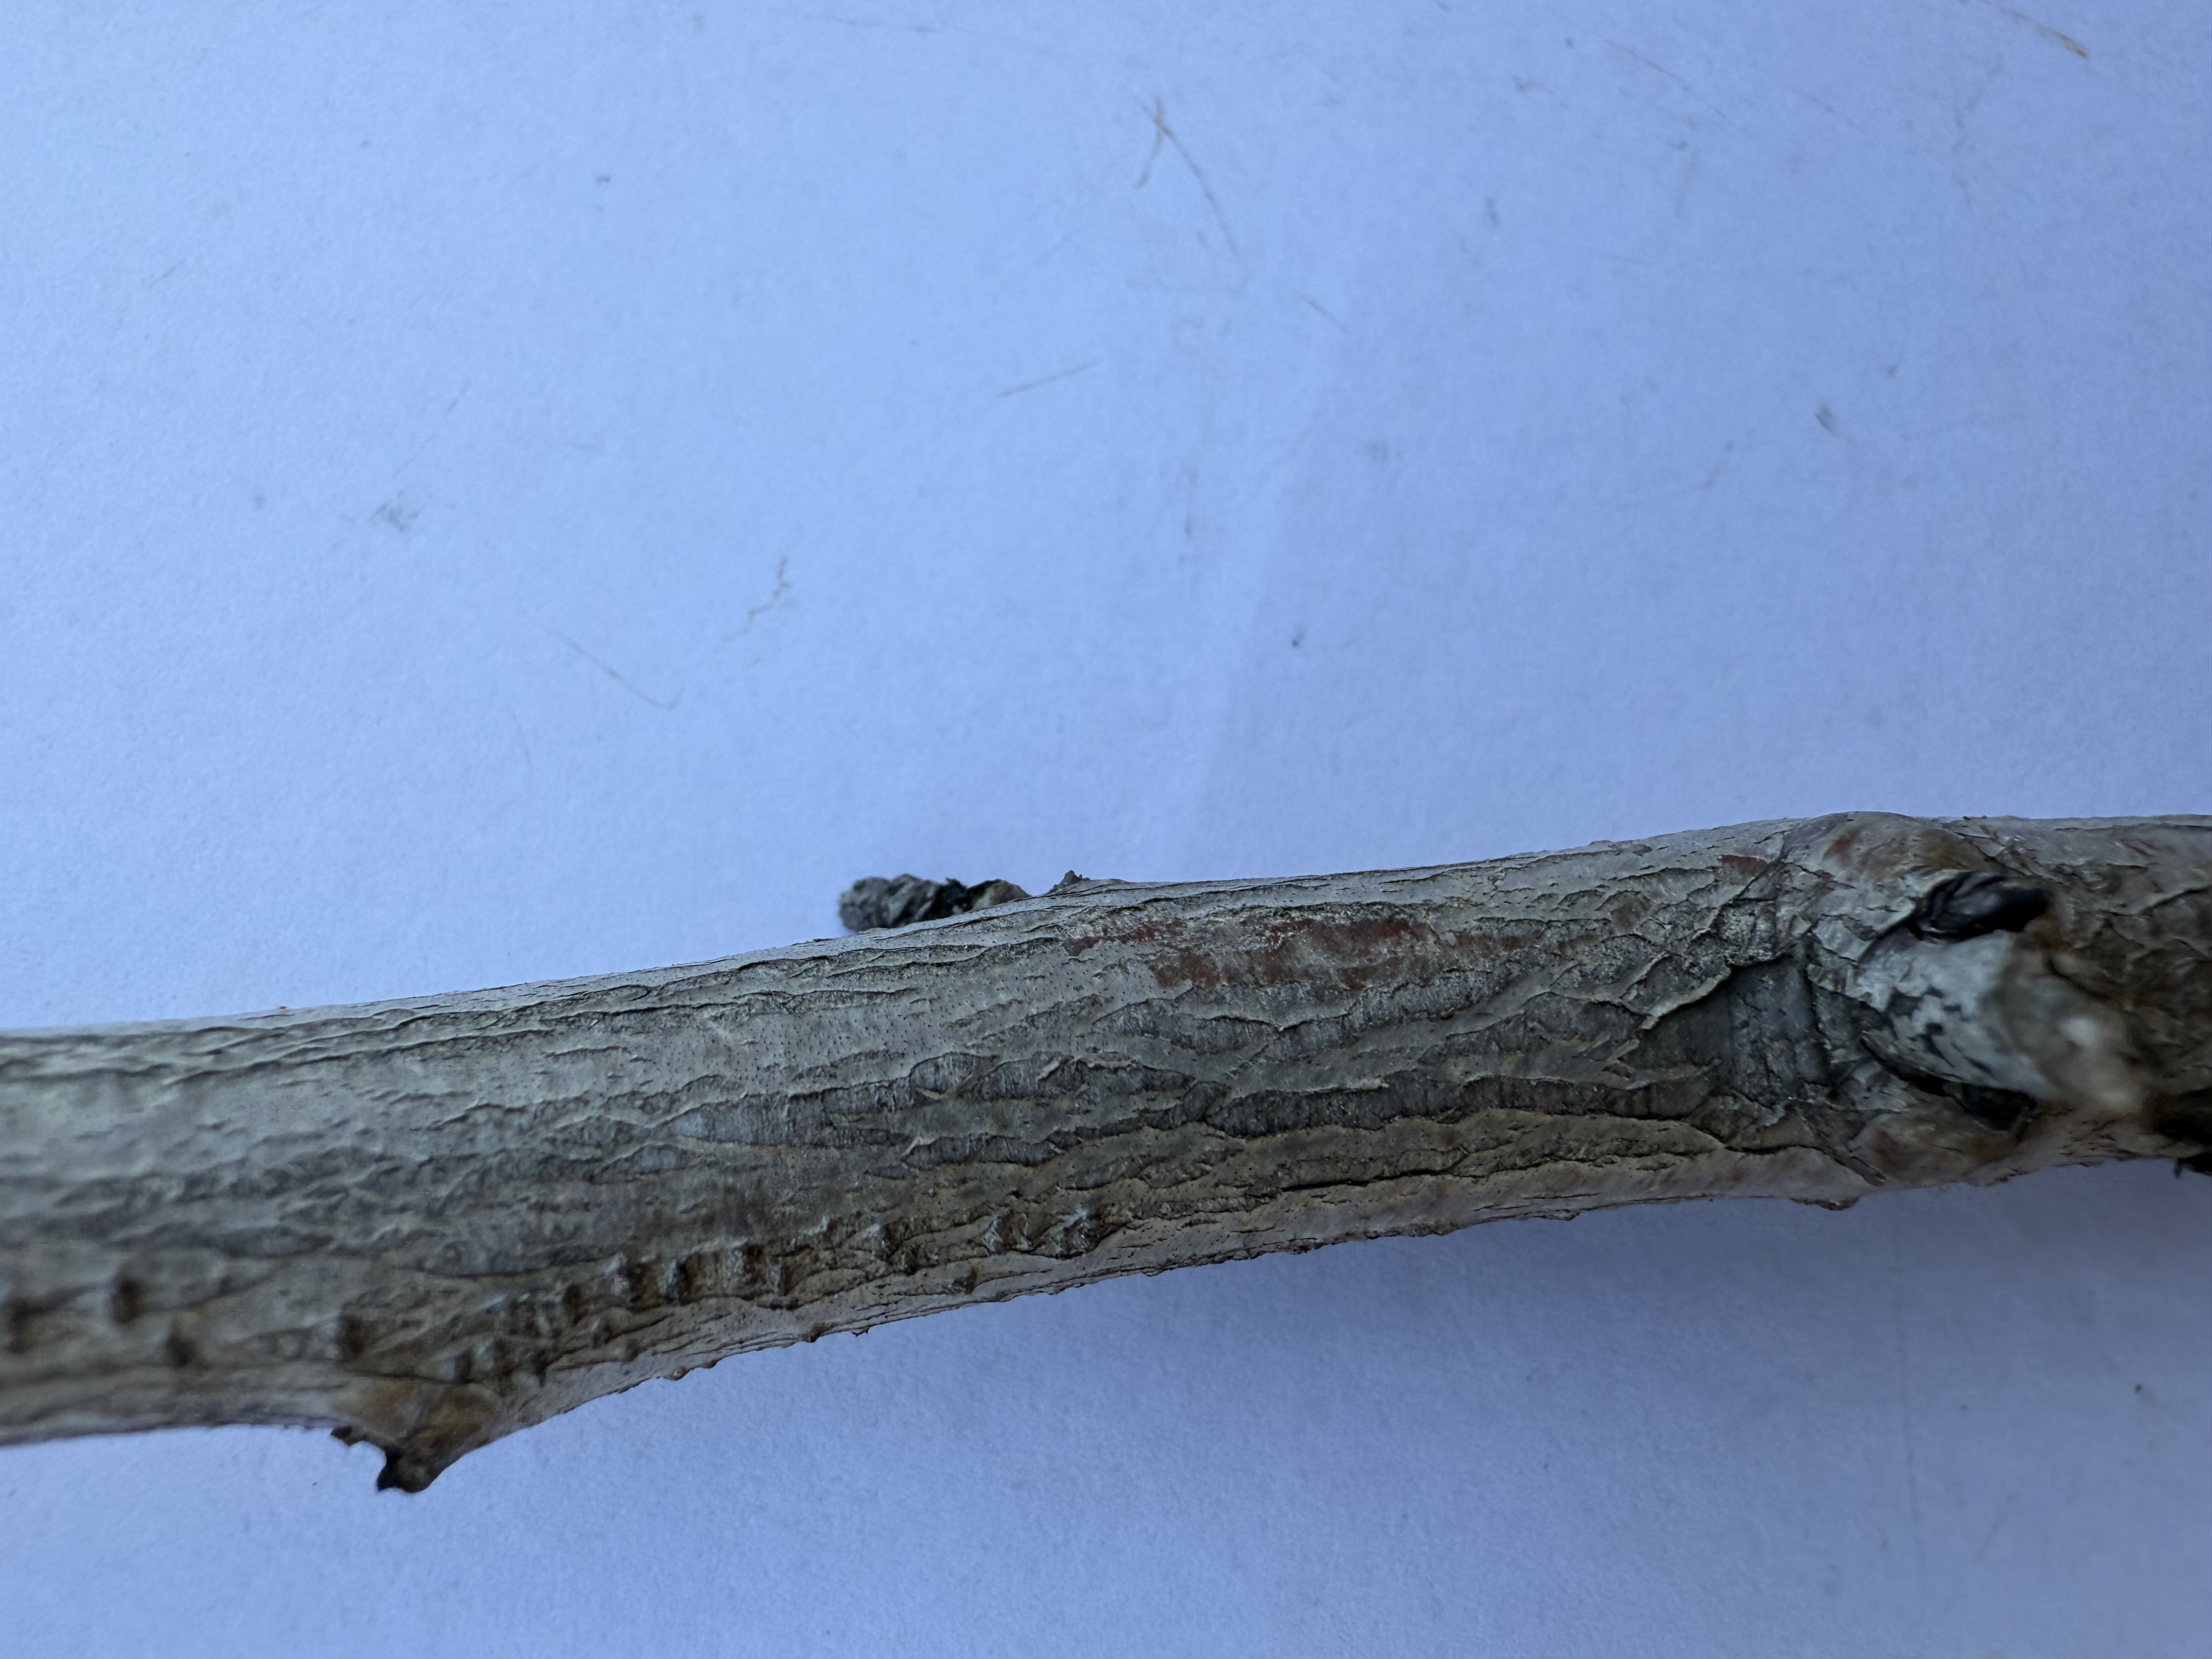
Variety: Hale Peach